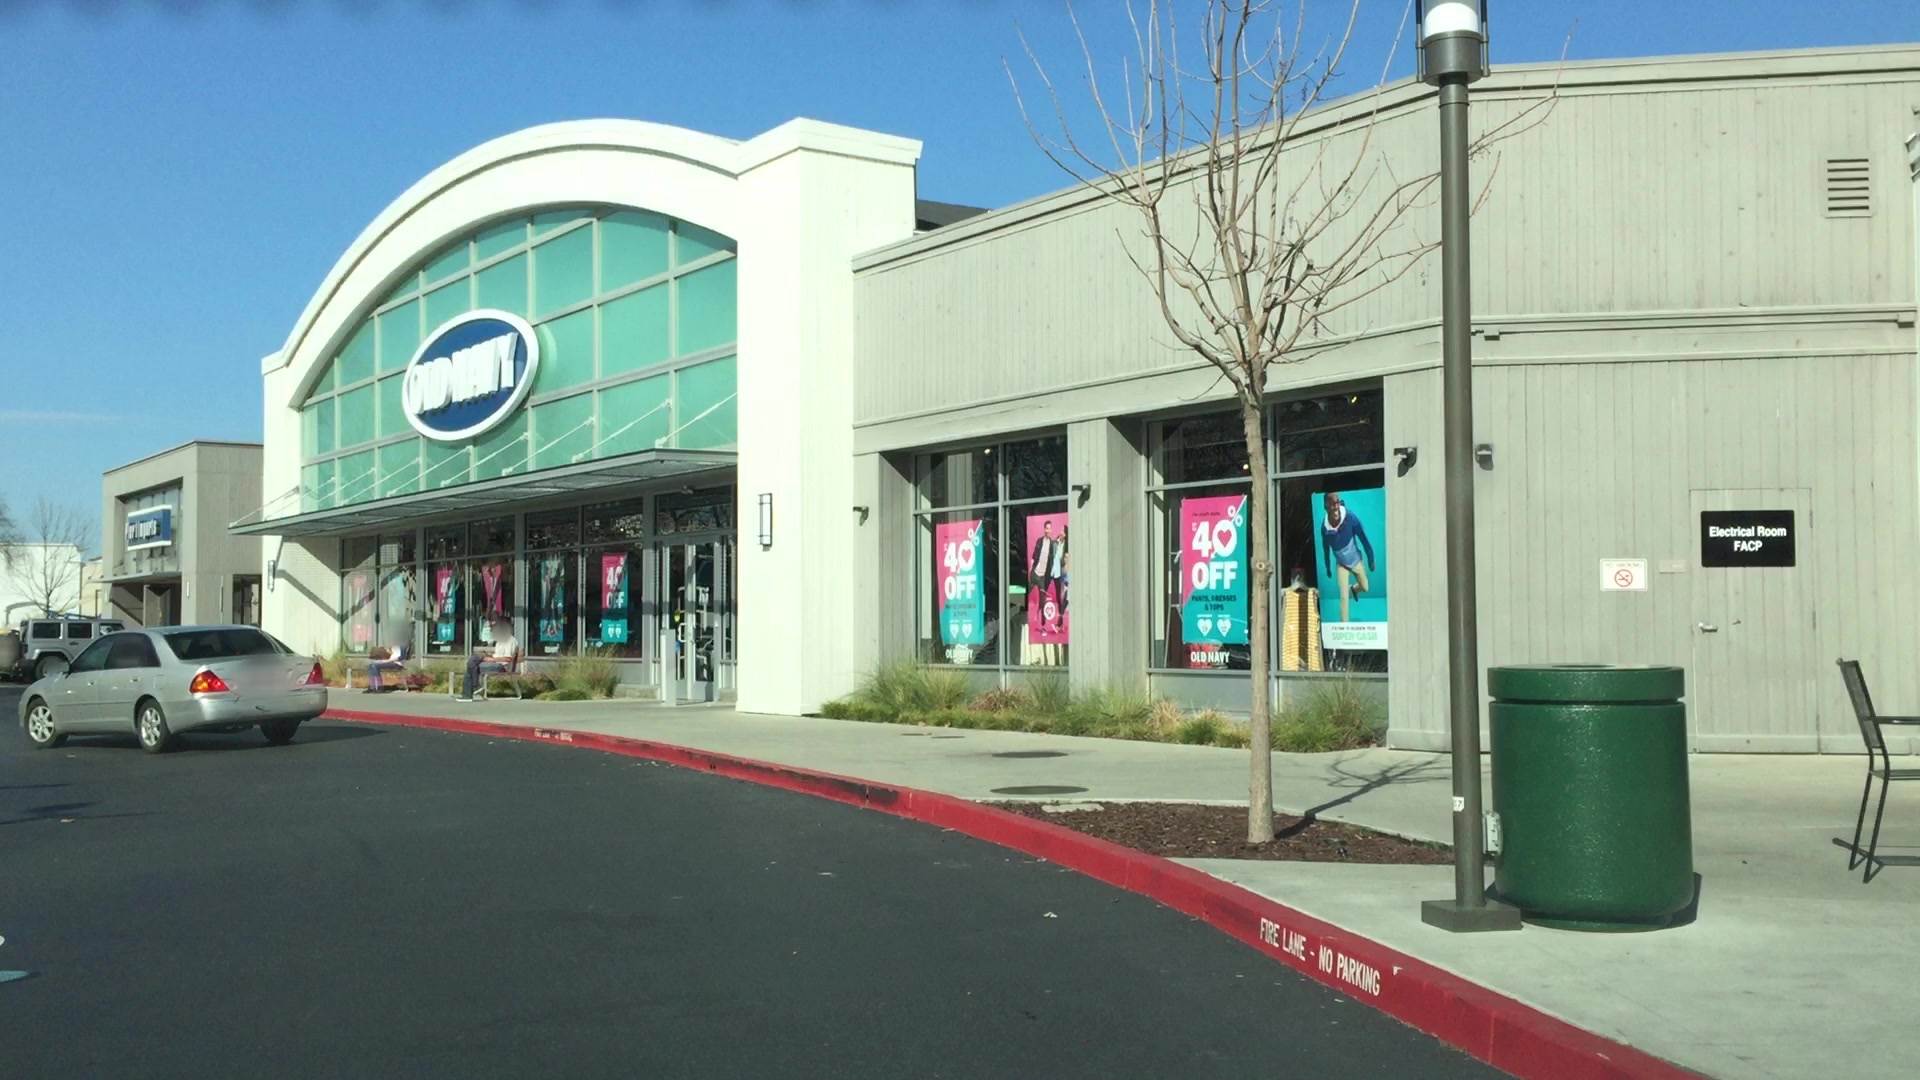
Feature: Storefront
State: California
Country: United States
Date: 2018-02-04T21:35:37.330000+00:00
Coordinates: 37.969, -122.057